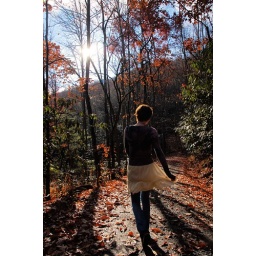
Standing on a hill in my mountain of dreams